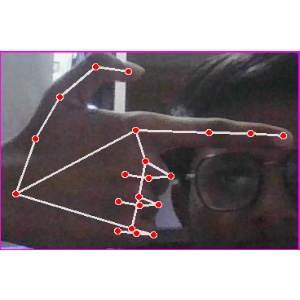
अक्षर: ब